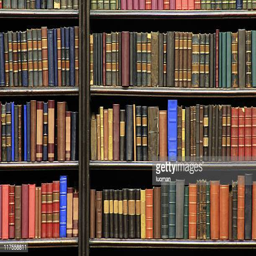
old books on a library